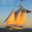
Label: ship